Bedok

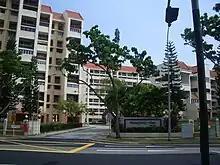
A former housing estate opposite Bedok Reservoir

Bedok New Town covers a land area close to with some 42% occupied for residential use. It was formerly a hilly region, and hence the focal point of orientation of the town is the special landscaped park and sports complex built on the higher ground of the town. The residential blocks, as well as the industrial area, are planned based on the neighbourhood concept. There is also a town centre situated between the present Bedok Mall and the former Bedok Point site. Plans for an integrated complex the size of three football fields were revealed in 2014. This complex, Heartbeat @ Bedok, houses a sports centre, library, clinic, centre for the elderly, and the Kampong Chai Chee Community Club. The complex is located in the Bedok Town centre and was completed in 2017.